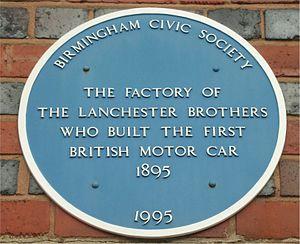
La Lanchester Motor Company Limited fut un des premiers fabricants de voitures anglais, situé jusqu'au début de 1931 à Armourer Mills, Montgomery Street, Sparkbrook, Birmingham, et par la suite à Sandy Lane, Coventry, en Angleterre.